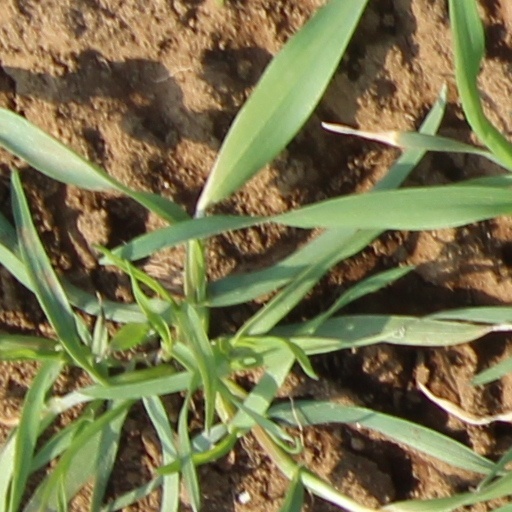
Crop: wheat